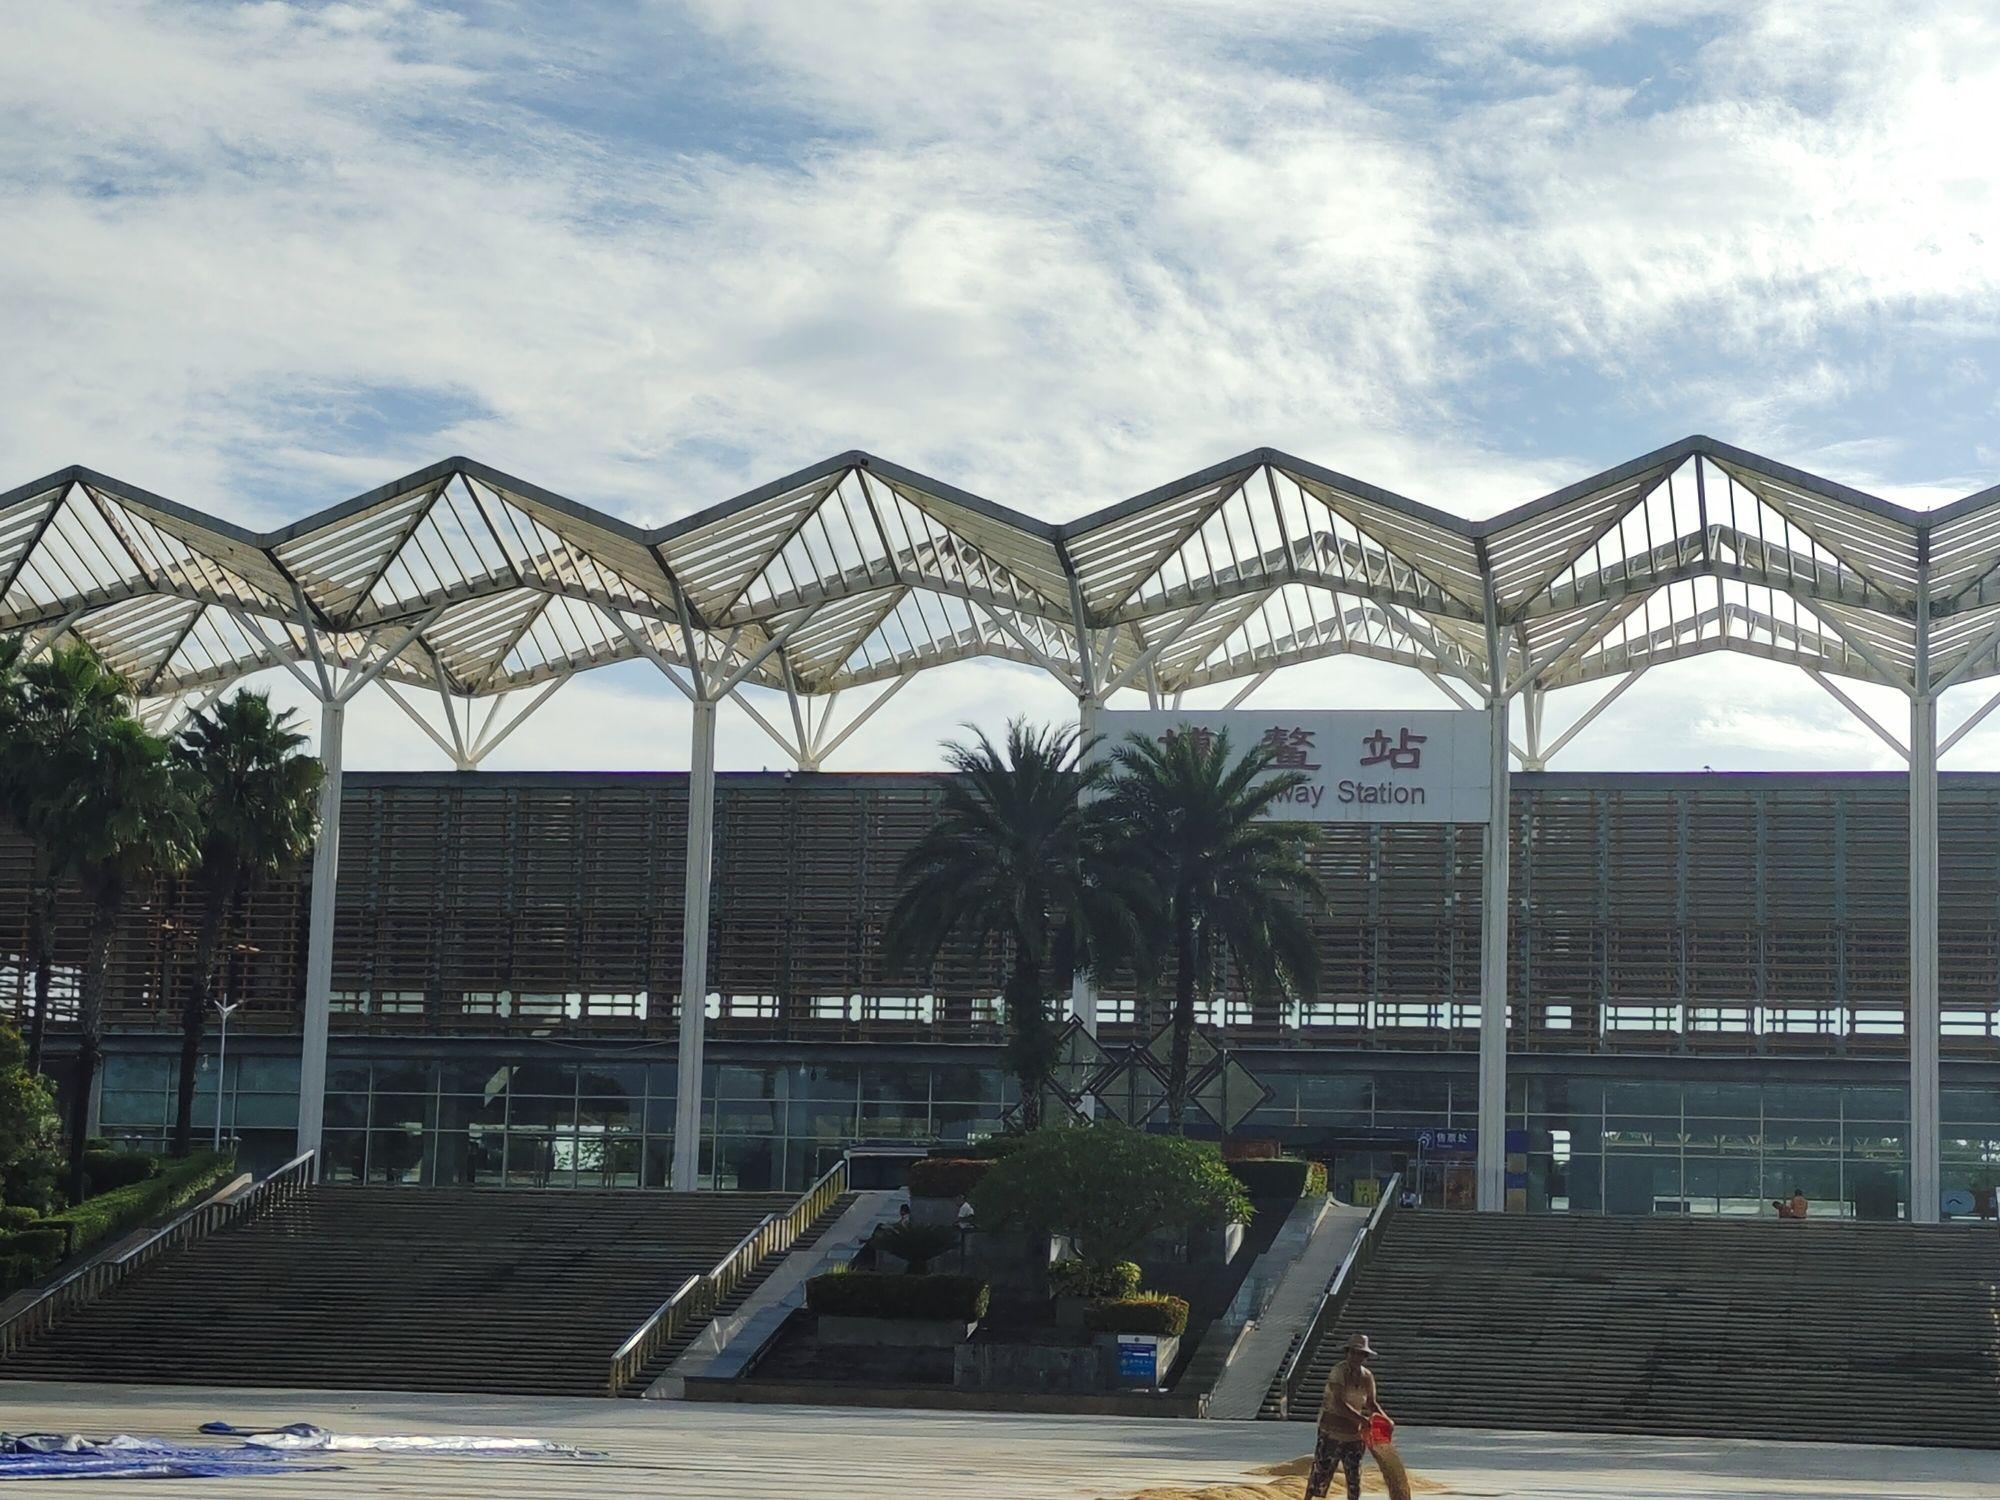
地标名称：博鳌站
所在城市：省直辖县级行政区划·琼海市